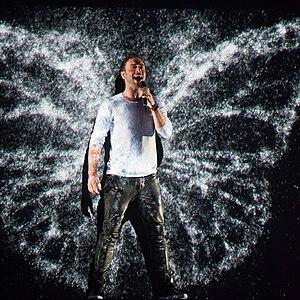
Le Melodifestivalen 2015 est le concours de chansons qui permet de sélectionner l'artiste qui représentera la Suède au Concours Eurovision de la chanson 2015.
Heroes est la chanson de Måns Zelmerlöw qui a représenté la Suède au Concours Eurovision de la chanson 2015 à Vienne, en Autriche.